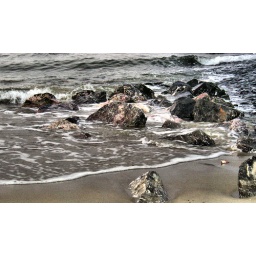
struggle against water and sand